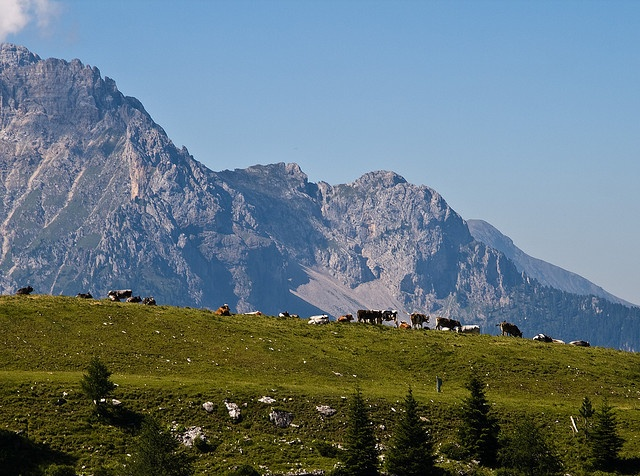
many cows on a hill with mountains behind them
cows grazing in a meadow in front of a meadow
a number of cows on a field with a mountain in the background
a mountain with a bunch of animals next to it
Herd of animals grazing on top of hill with mountains in background